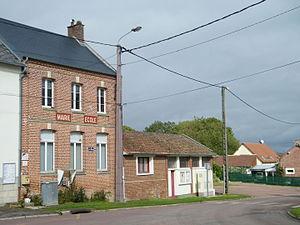
Mairie.
Lawarde-Mauger-l'Hortoy est une commune française située dans le département de la Somme, en région Hauts-de-France.